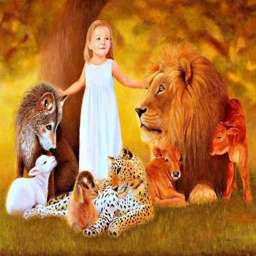
all animals in picture - photo #